Div (mythology)

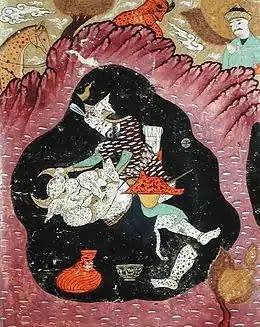
Rostam dismembering the Div-e Sepid, demon king of Mazandaran

The term "div" was still widely used in the "adab literature" for personifications of vices. They represent the evil urges of the stage to the "al-nafs al-ammarah".